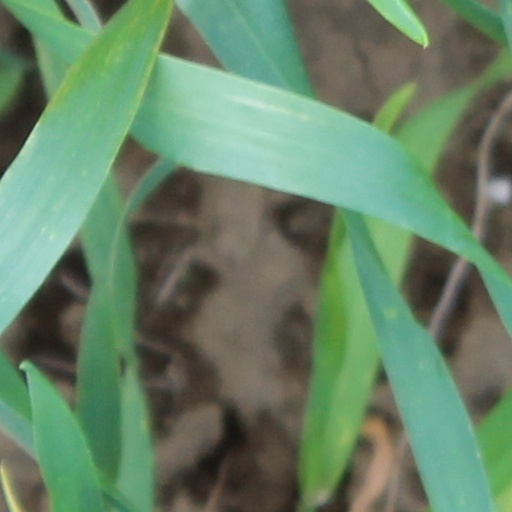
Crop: wheat